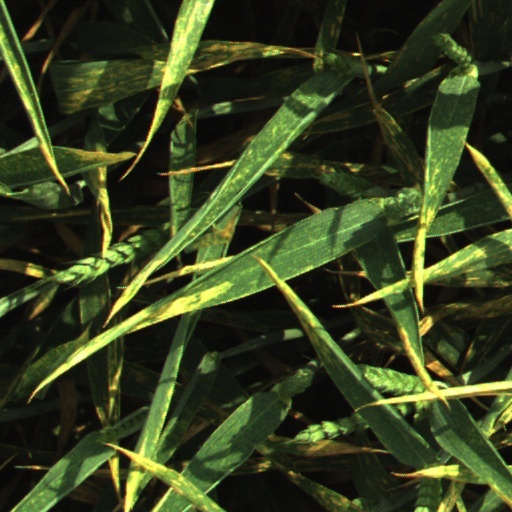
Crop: wheat